On the Move: A Life

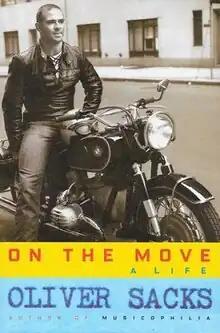
First edition

On the Move: A Life is the second autobiography written by Oliver Sacks in 2015.